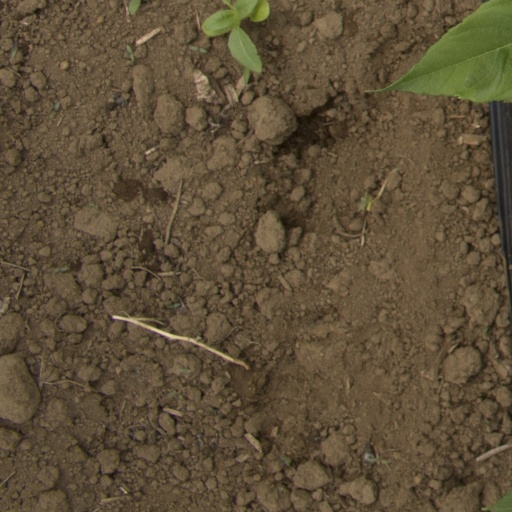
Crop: Jerusalem artichoke